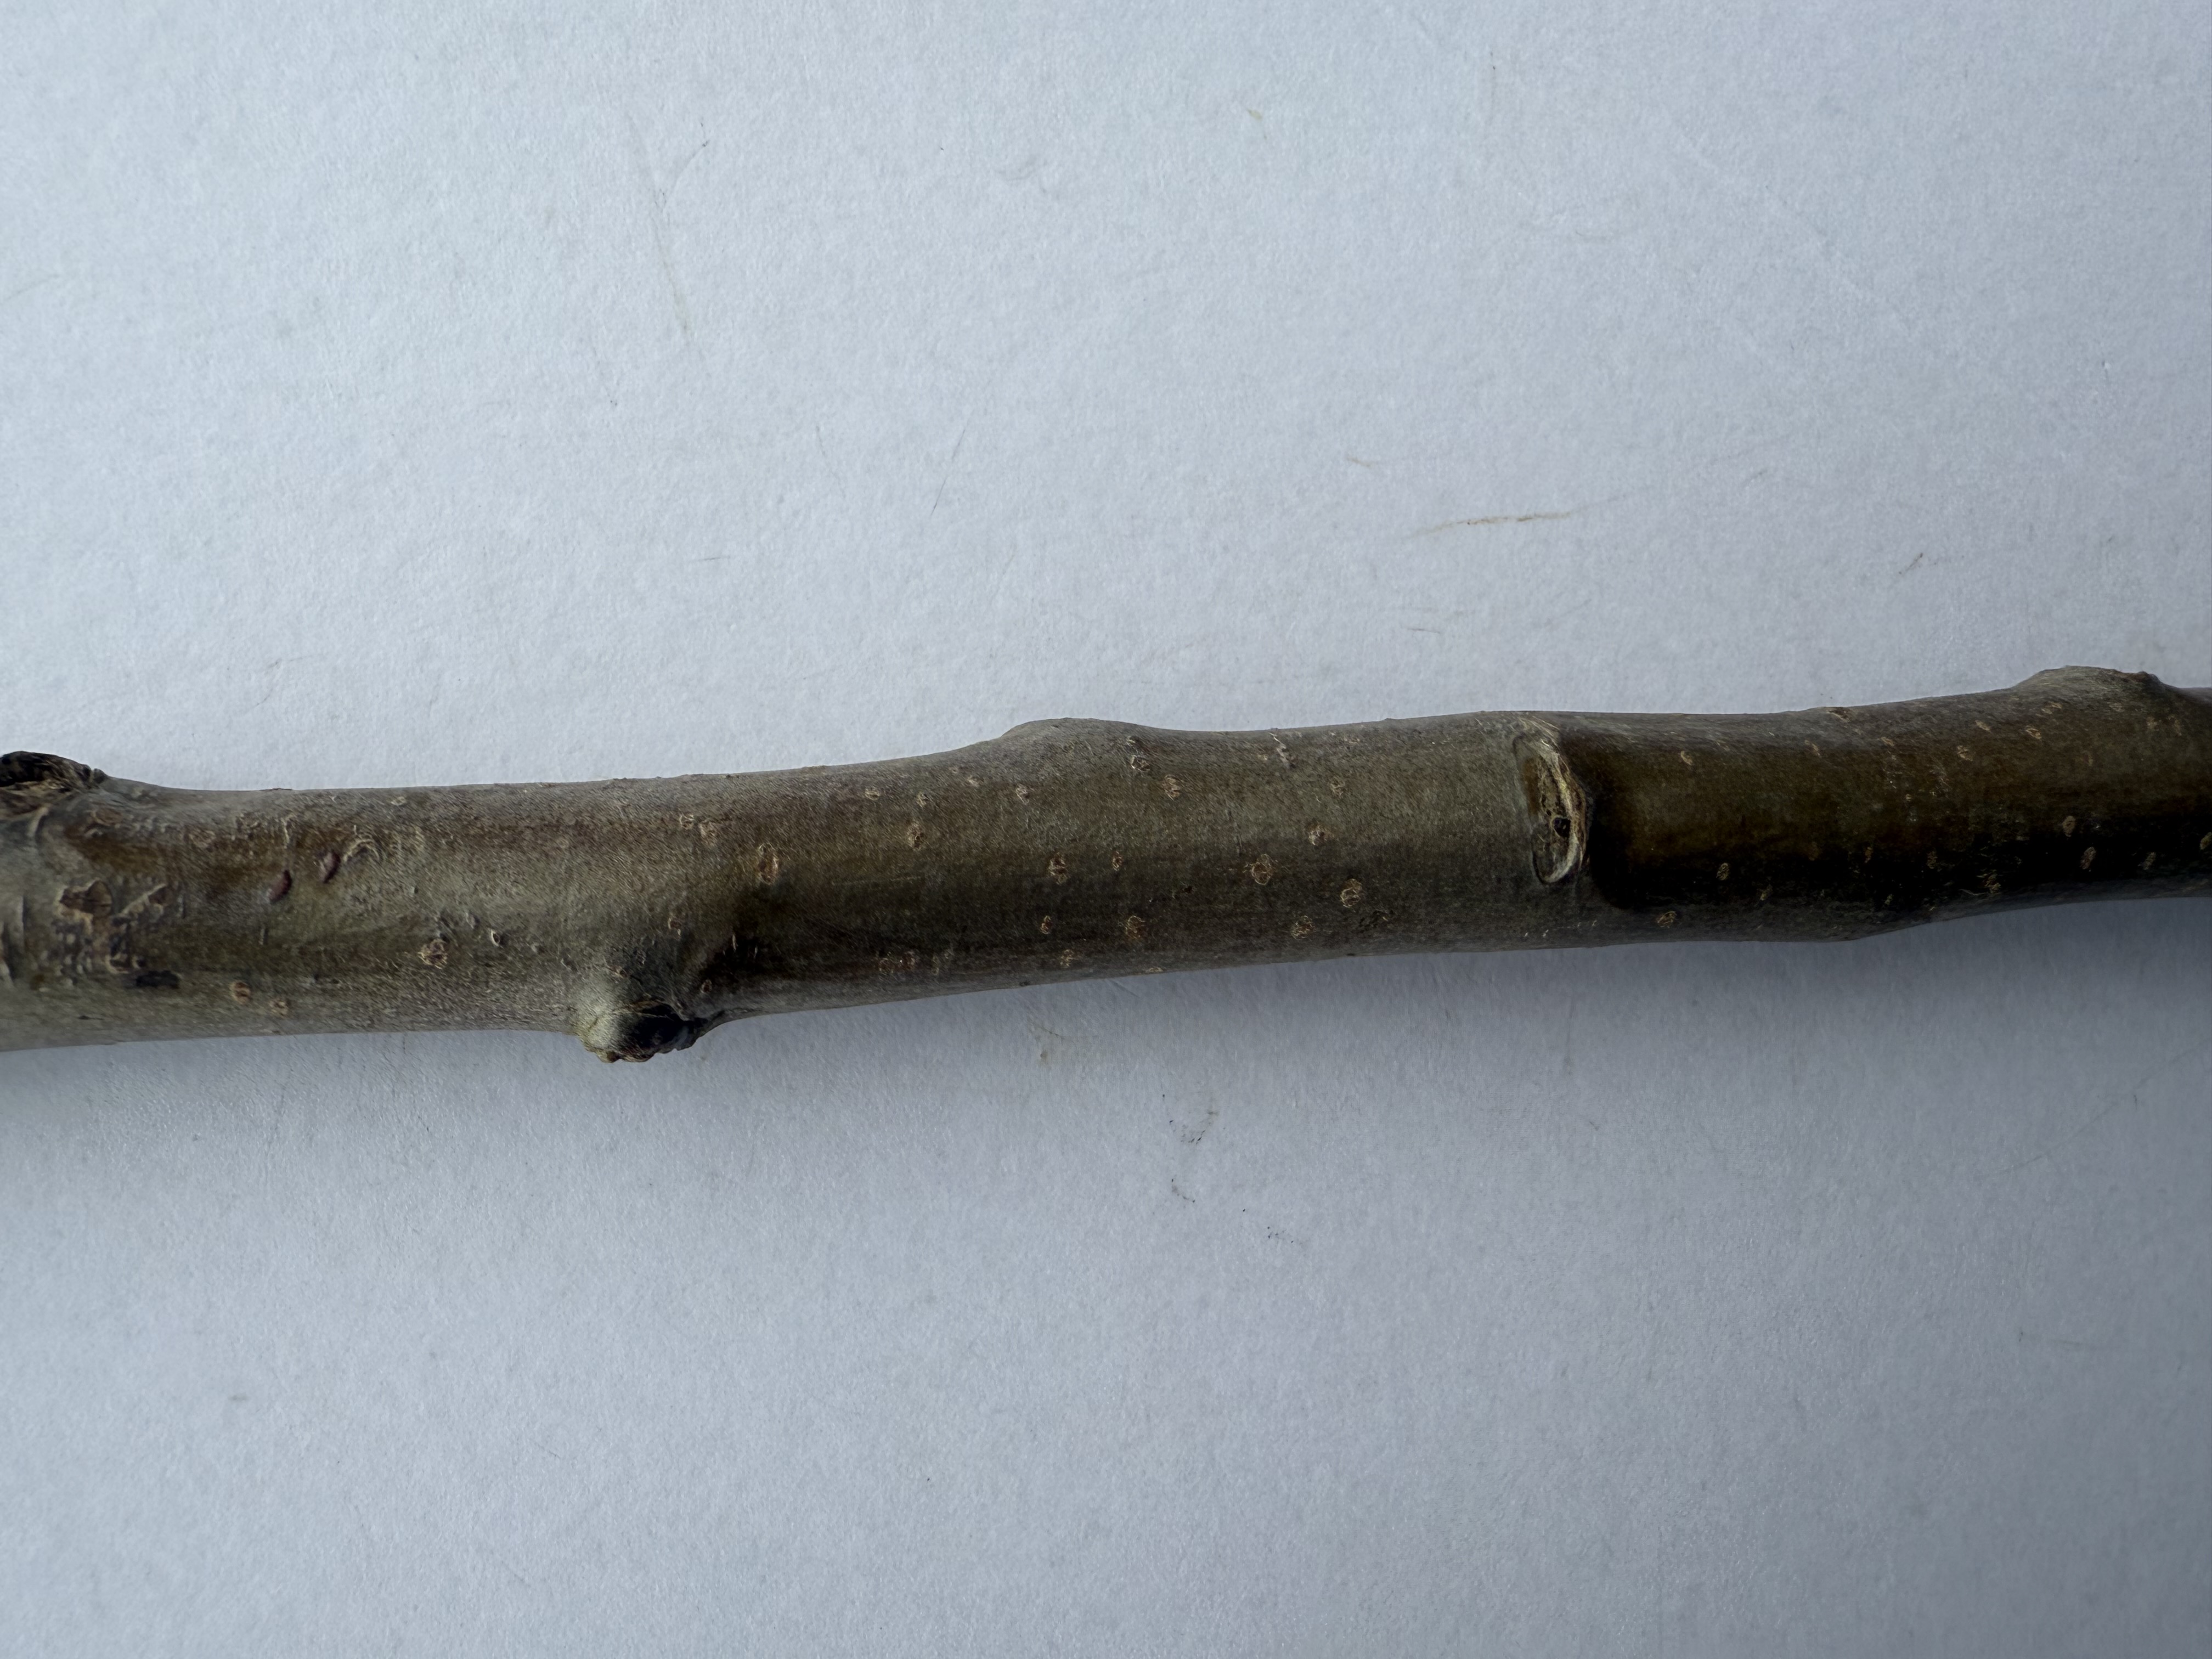
Variety: Egrisap Pear